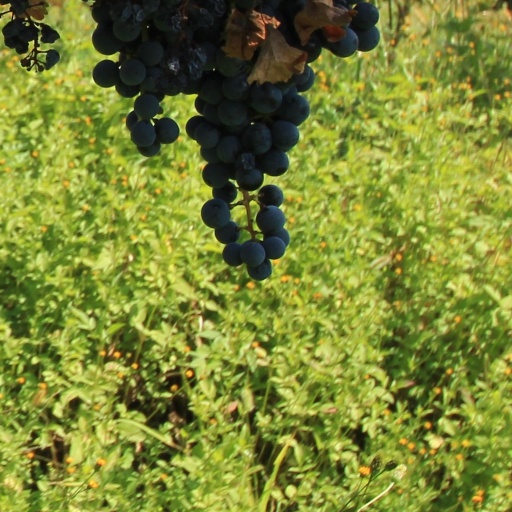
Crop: grape